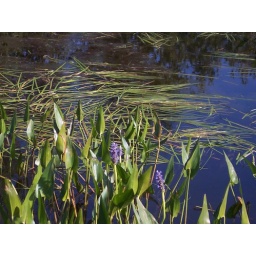
weird flowers in the water